1922 in Italy

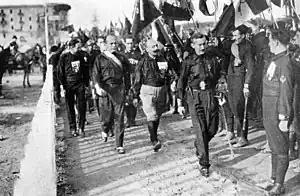
From left to right: Italo Balbo, Benito Mussolini, Cesare Maria de Vecchi and Michele Bianchi gathered in Naples on 24 October 1922

The year 1922 is characterized by the March on Rome and the rise to power of the fascists with the nomination of Benito Mussolini as Prime Minister, the beginning of the Fascist regime (1922–1943) in Italy.